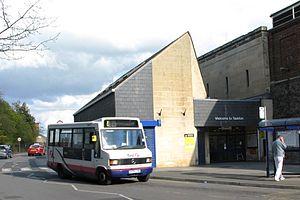
La gare de Taunton est une gare ferroviaire britannique de la Great Western Main Line, située dans de la ville de Taunton dans le Somerset.